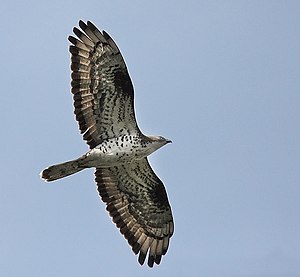
Vallum Sø / Dyrelivet / Vandfugle
Hvepsevågen yngler jævnligt ved Vallum Sø. (Foto: Antje Görtler).
Vallum Sø ligger på Djursland, ca. 1 km øst for Ryomgård. Søen er 11 ha stor og lavvandet, med en gennemsnitsdybde på 2,1 m og en maksimal dybde på 3,2 m. Søen er omgivet af flere forskellige naturtyper, især blandskov, ellesump, rørskov, enge og græsningsarealer med skotsk højlandskvæg. På den skovklædte vestside er terrænet kuperet, på østsiden er det mere fladt. Der findes flere kildevæld ved søen.